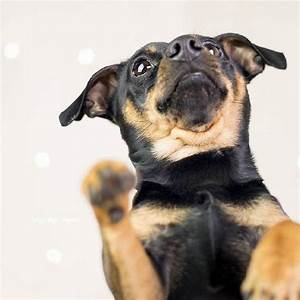
Label: cane